Temple of Jupiter Invictus

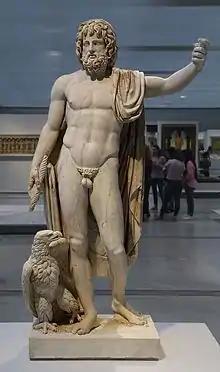
Marble statue of Jupiter, with his characteristic attributes of thunderbolt and eagle, made around 150 CE

The temple was dedicated to Jupiter, the king of the Roman gods. According to the Roman poet Ovid, writing between 1 and 8 CE, the temple was dedicated on the Ides of June (that is, 13 June). The temple's construction is not mentioned in the comprehensive history of Rome written by the historian Livy at the end of the first century BCE, leading the Italian archaeologist Filippo Coarelli to suggested that its construction took place either between 292 and 218 BCE or after 167 BCE, as these periods are not covered by the surviving books of Livy's narrative.